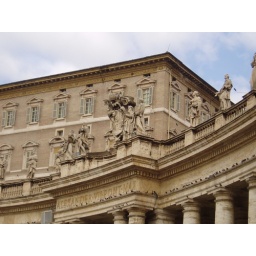
Those windows with yellow drapes behind the statues. That is where the Pope addressed the crowd in his sick days.